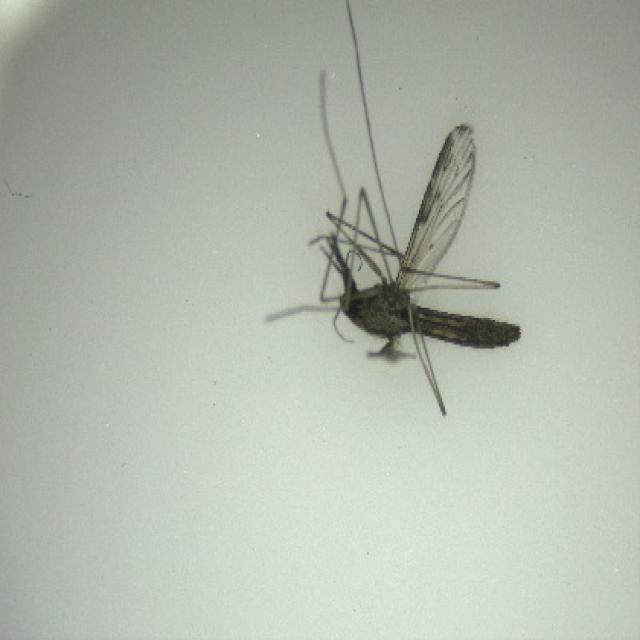
Species: anopheles_sinensis